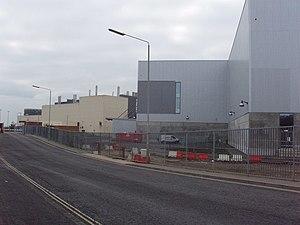
L'usine d'Oxford, située à Cowley au sud-est d'Oxford en Angleterre, appartient au constructeur allemand BMW, et est le centre de montage de la gamme de voitures Mini. L'usine forme le triangle de production de la Mini avec l'usine de Hams Hall où les moteurs sont fabriqués et l'usine de Swindon où les carrosseries sont pressées et certains sous-ensembles construits.
Pressed Steel Company Limited était un fabricant de carrosseries de voitures britannique fondé à Cowley, près d'Oxford, en 1926, une coentreprise entre William Morris et Budd Corporation de Philadelphie, qui tenait la majorité des actions, et la banque Américano-Britannique J. Henry Schroder & Co. À cette époque, la société s'appelait The Pressed Steel Company of Great Britain Limited. Elle acquit les droits des brevets et des processus de Budd pour une utilisation au Royaume-Uni. Morris était intéressé pour son entreprise, Morris Motors Limited.